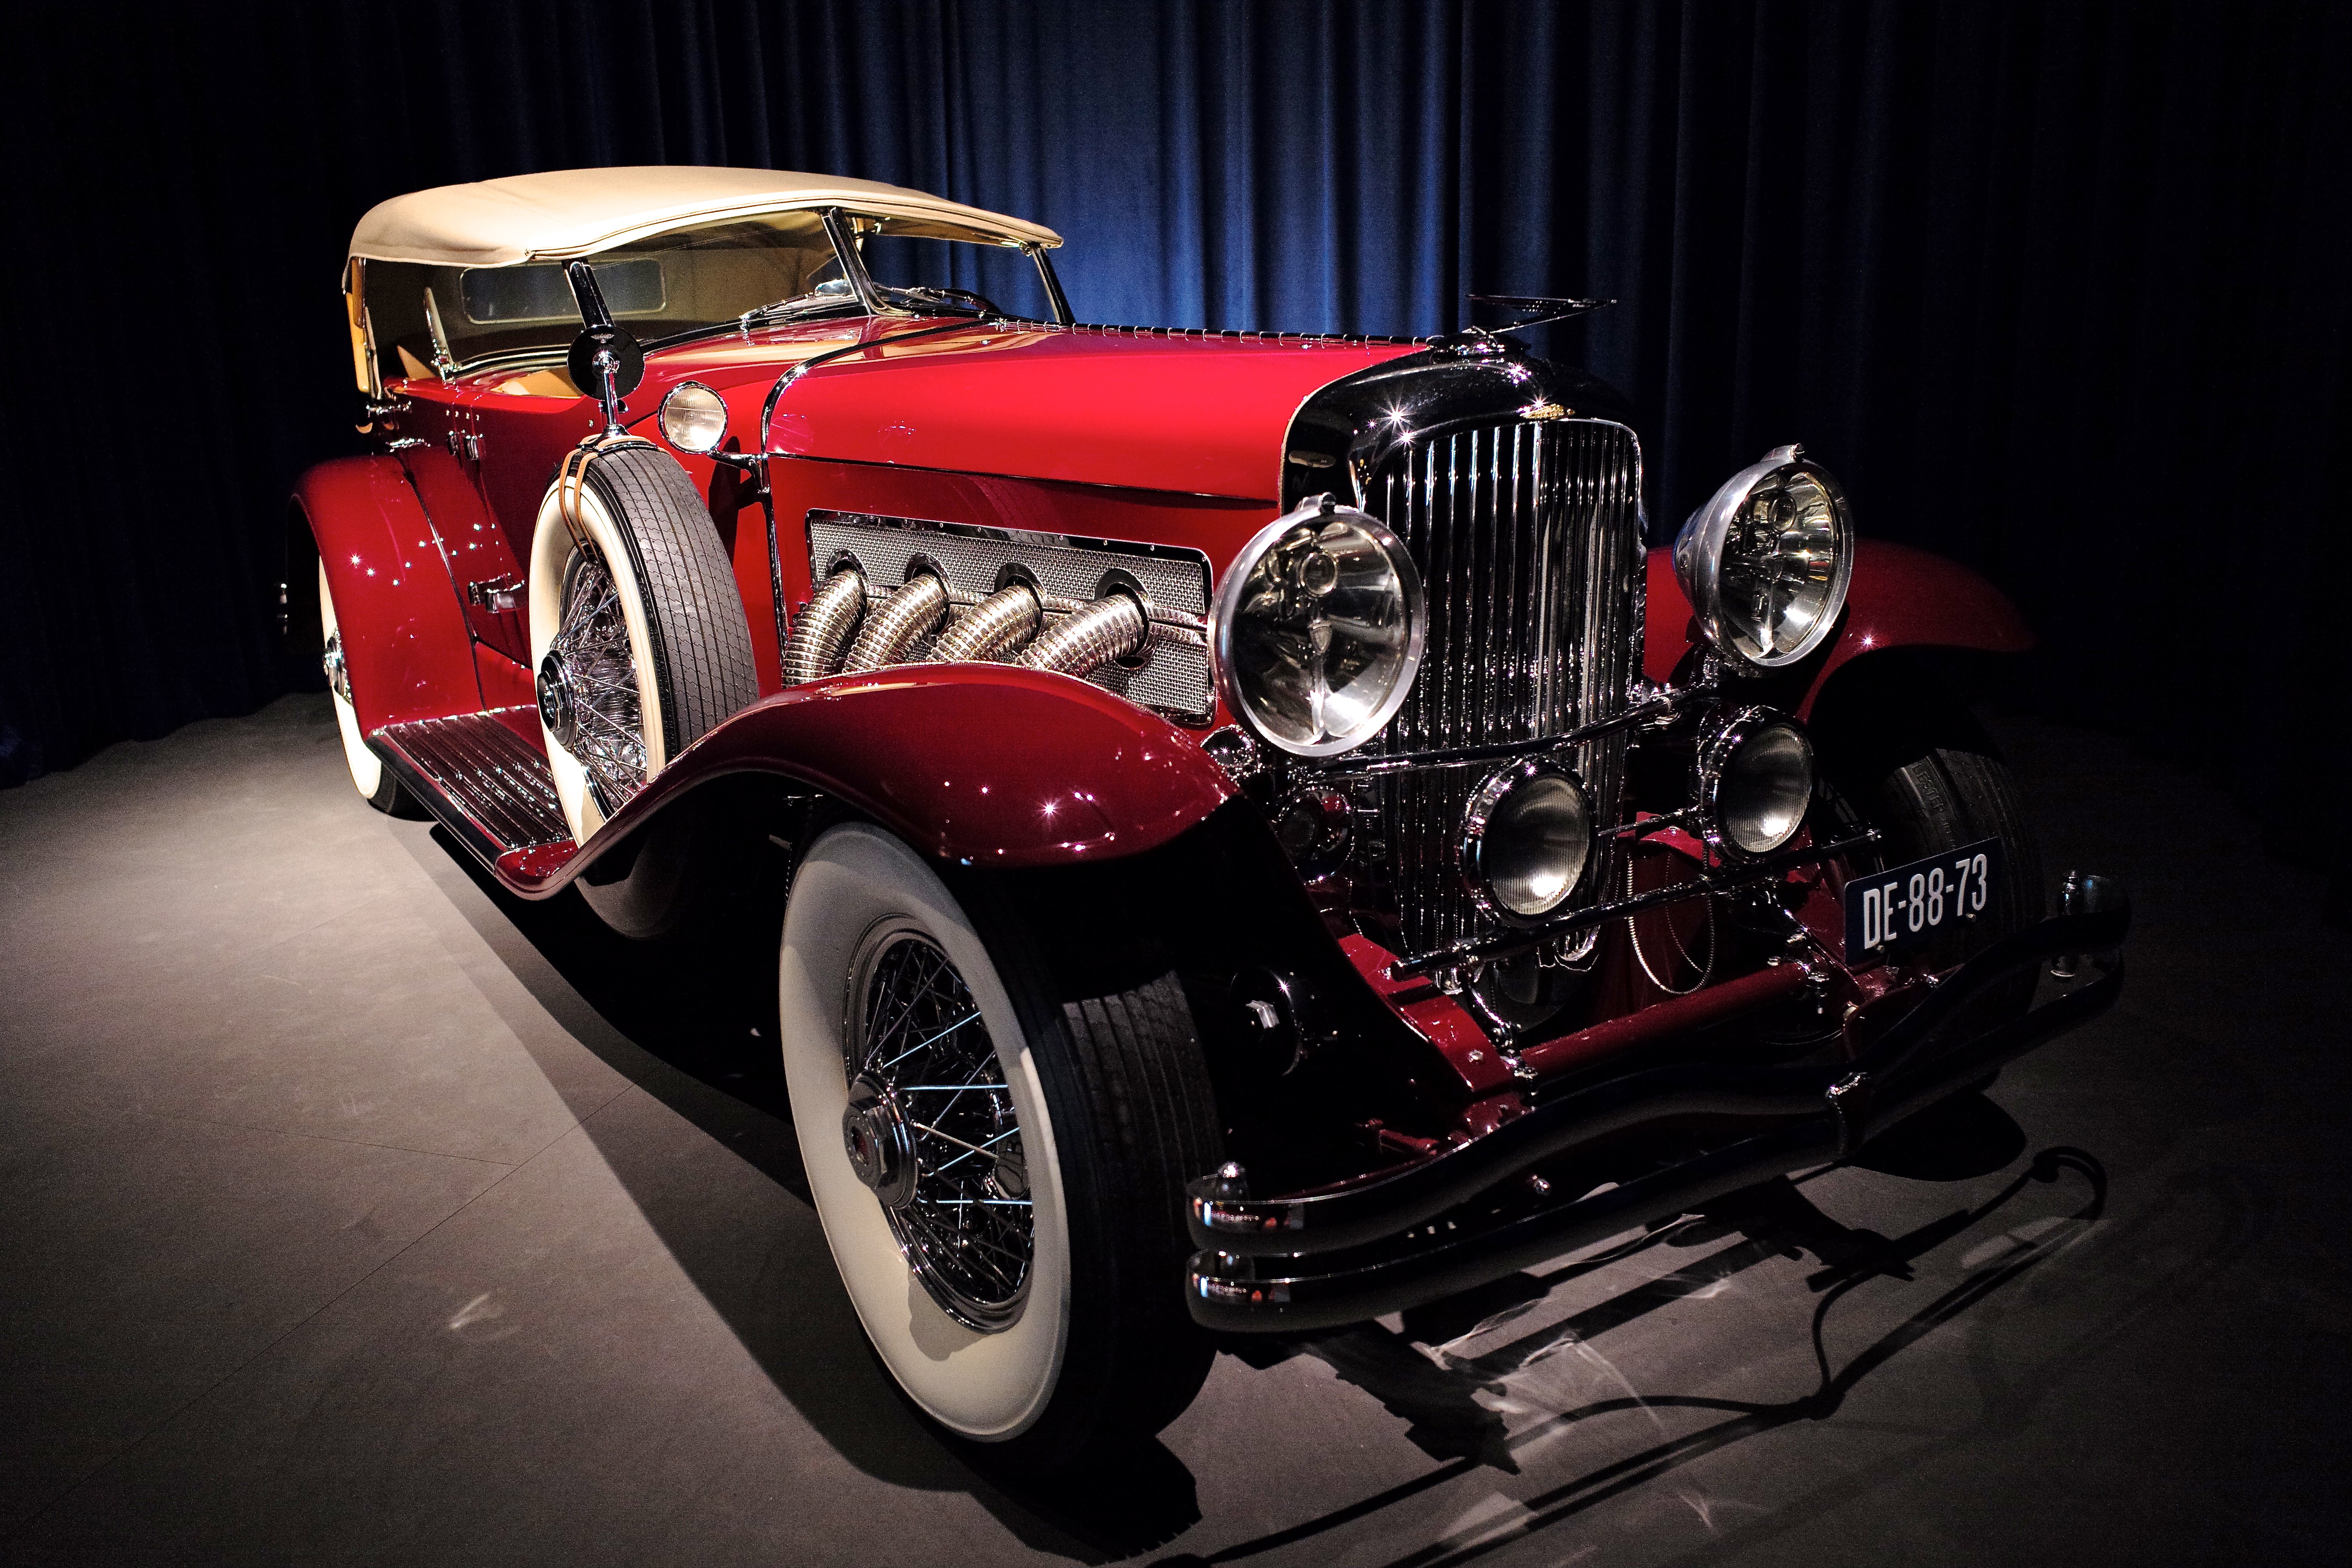
white, car, vintage, wheel, automobile, roof, wire, europe, model, red, vehicle, museum, spoke, grille, sports car, motor vehicle, vintage car, race car, holland, hague, netherlands, american, chrome, luxury, engine, whitewall, headlamps, classic, convertible, roadster, 1935, rare, louwman, leicam, typ240, collectable, runningboard, sj, supercharged, duesenberg, phaeton, lagrande, dualcowl, sparetire, summicron28, antique car, auto show, land vehicle, touring car, automobile make, automotive design, luxury vehicle